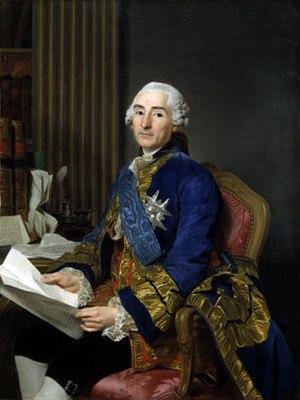
La Maison de Choiseul est une famille noble d'extraction chevaleresque citée en 1060. Originaire de Champagne et de Lorraine, son berceau est le village de Choiseul en Bassigny.
César Gabriel de Choiseul-Chevigny, marquis de Choiseul, puis duc de Praslin et pair de France, comte de Chevigny et de La Rivière, vicomte de Melun et de Vaux, baron de La Flèche, de Sainte-Suzanne, et de Giry, seigneur de Chassy, né le 15 août 1712 à Paris, et mort le 15 novembre 1785, est un militaire, diplomate et homme d'État français.